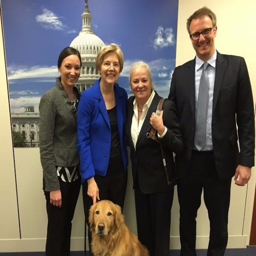
a photo of people with her guide dog with politician